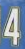
Number: 4